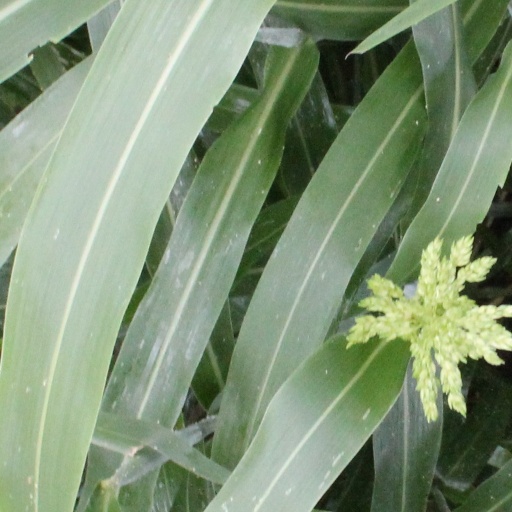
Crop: sorghum